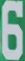
Number: 6